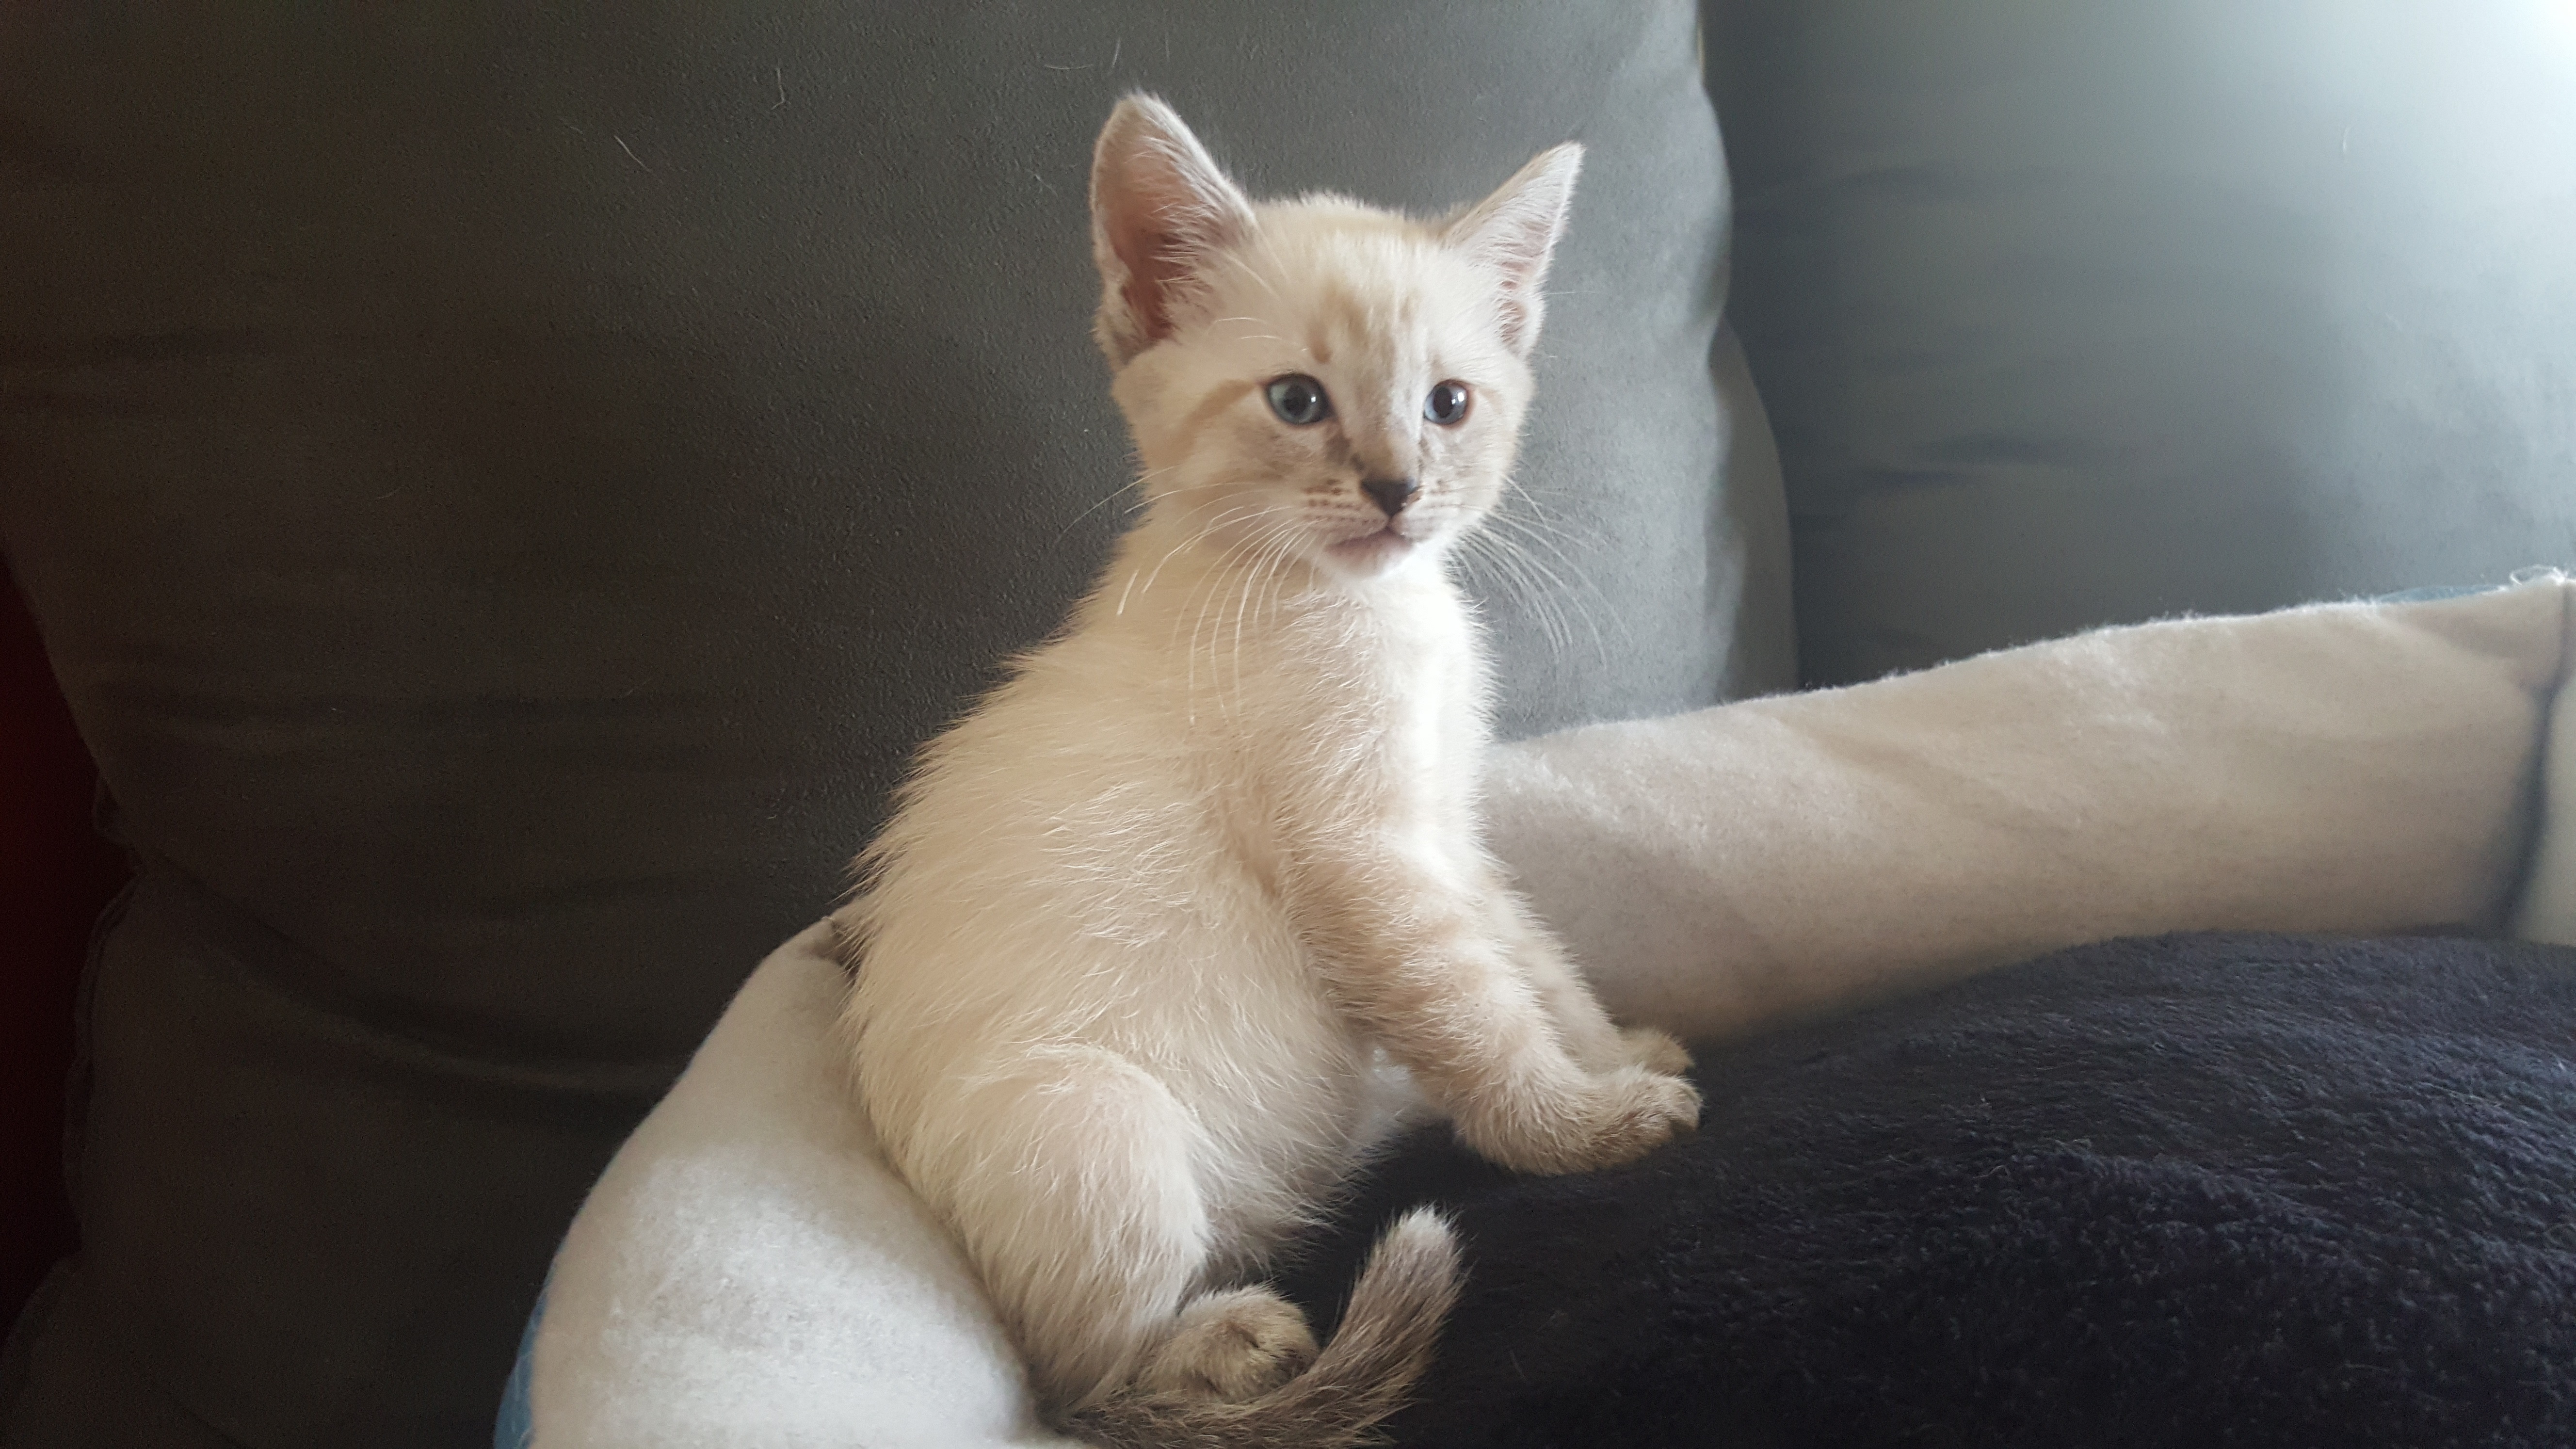
white, sweet, animal, cute, looking, pet, fur, young, fluffy, kitten, cat, small, feline, tabby, mammal, blue, baby, playful, striped, curiosity, face, eyes, whiskers, kitty, lovely, paw, furry, little, vertebrate, domestic, adorable, curious, mixed, breed, siamese, meow, lovable, balinese, small to medium sized cats, cat like mammal, carnivoran, tonkinese, seal point